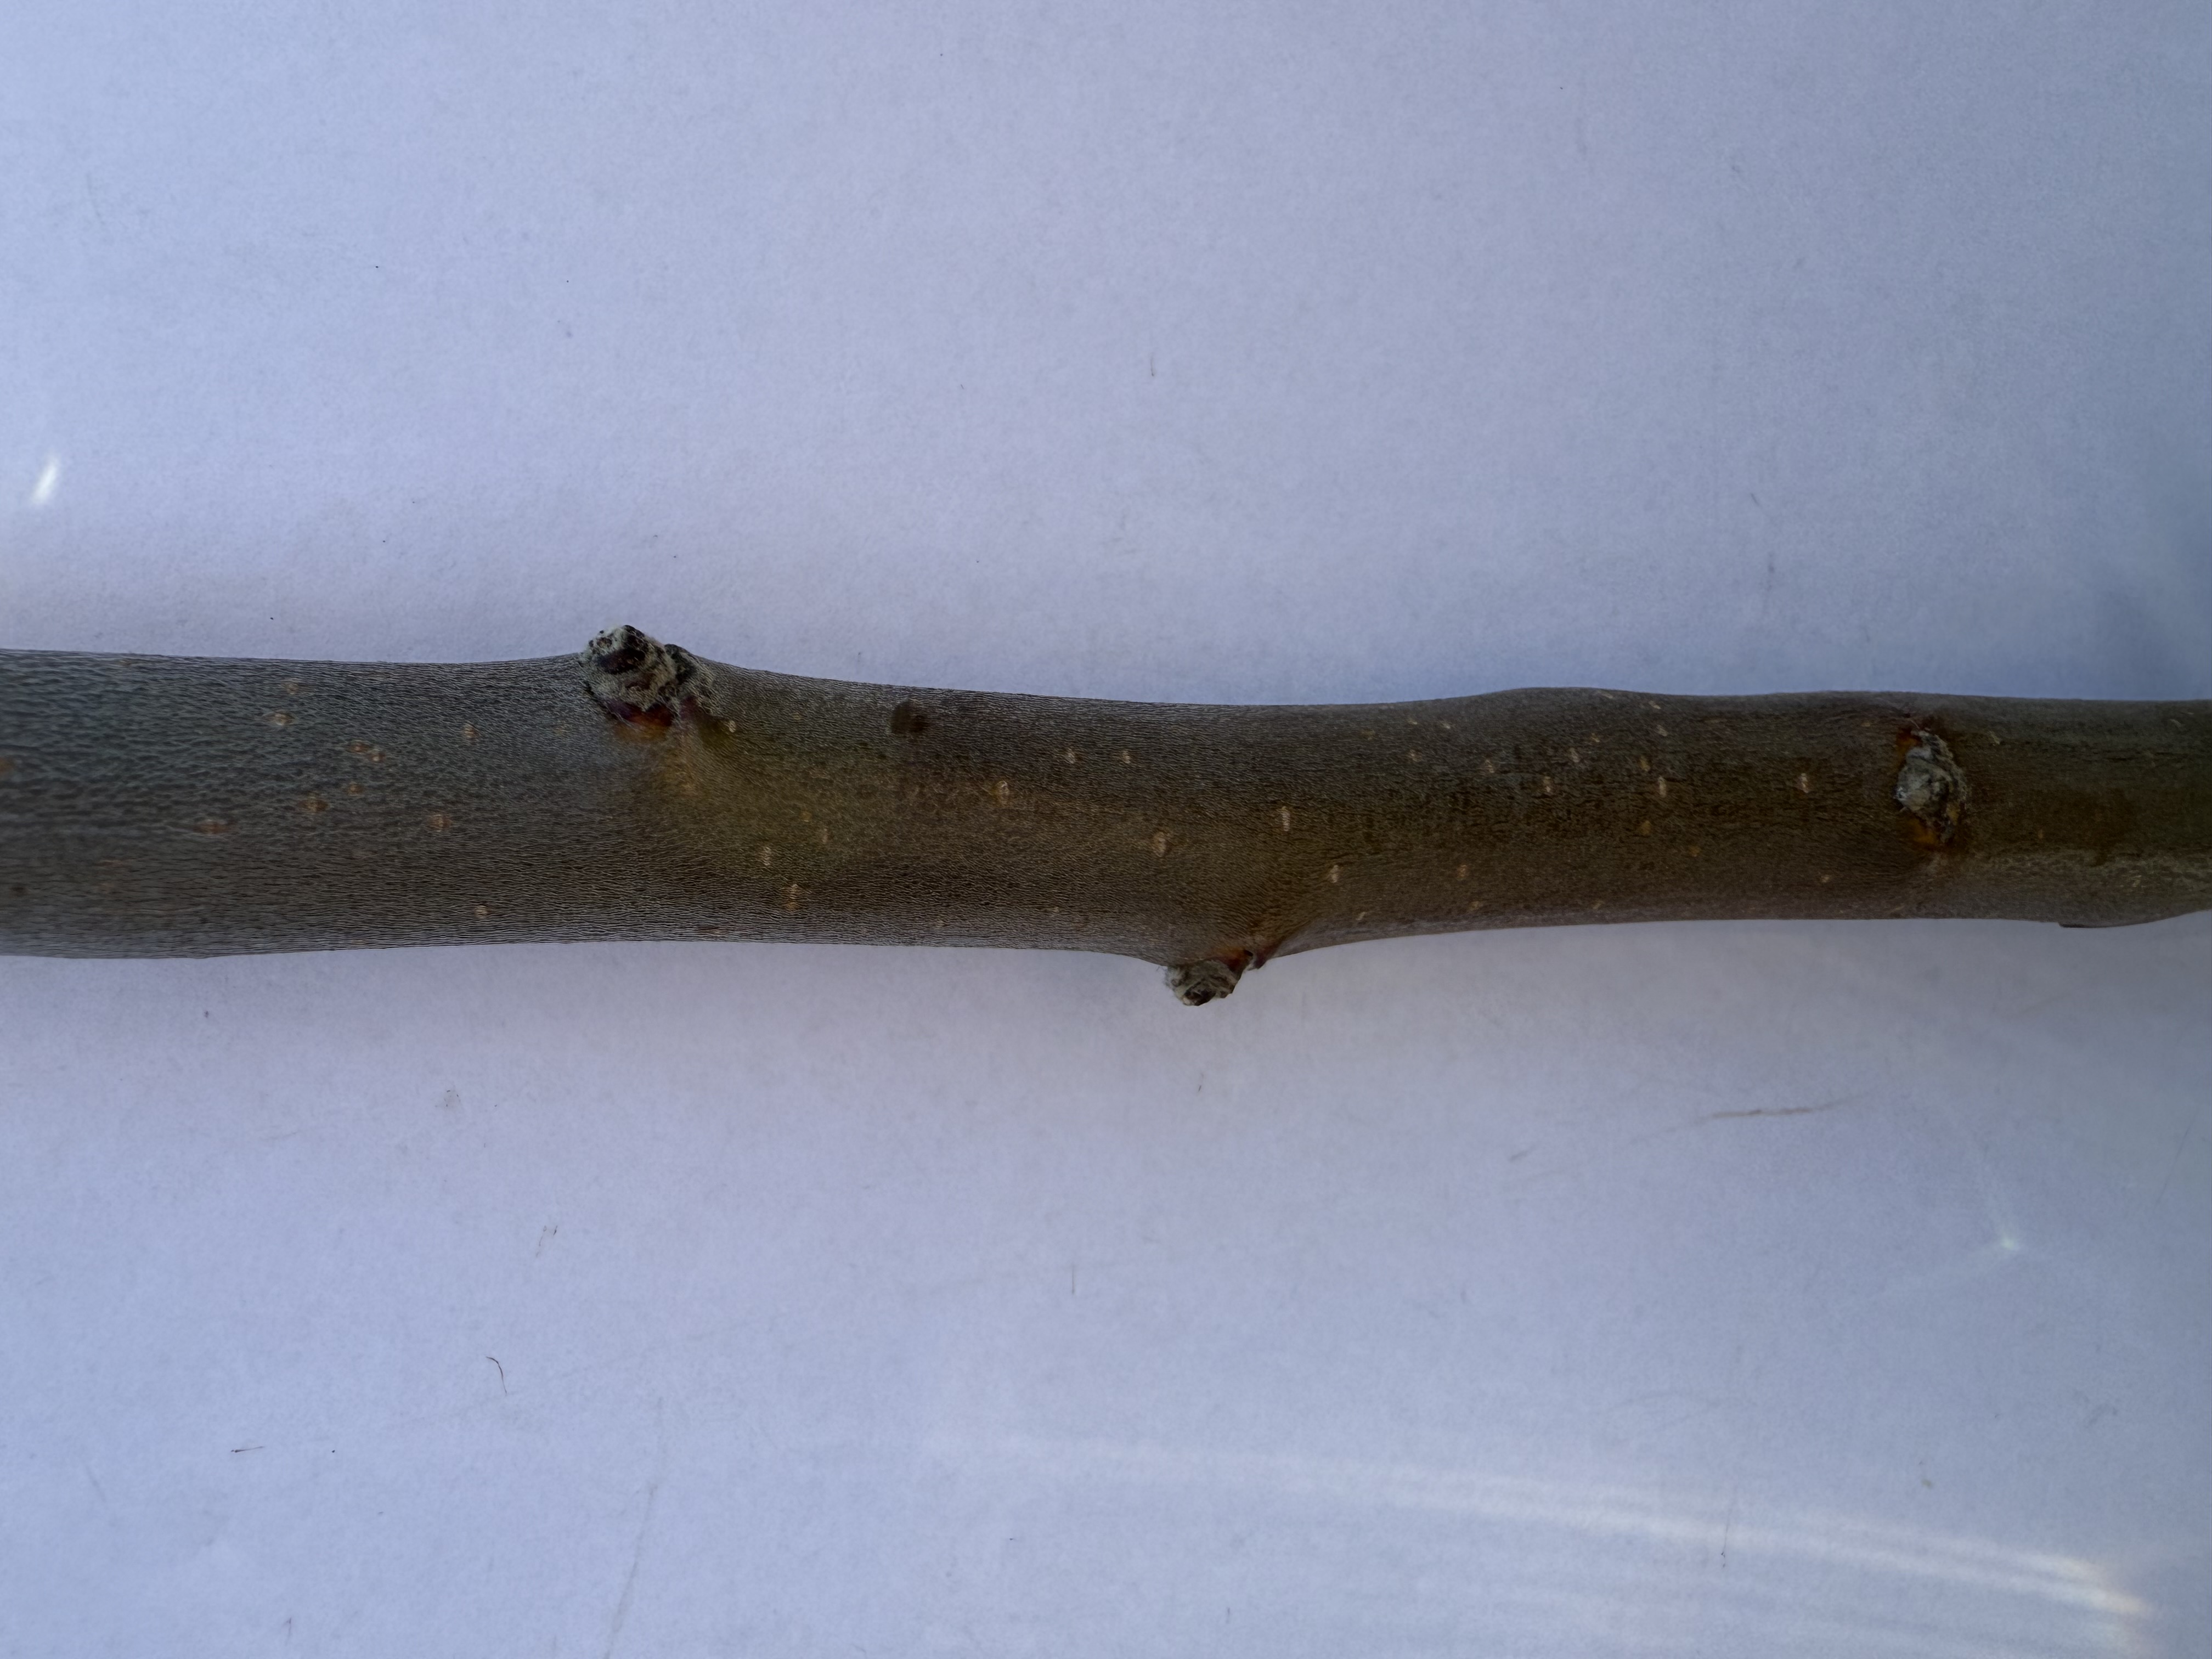
Variety: Amasya Apple